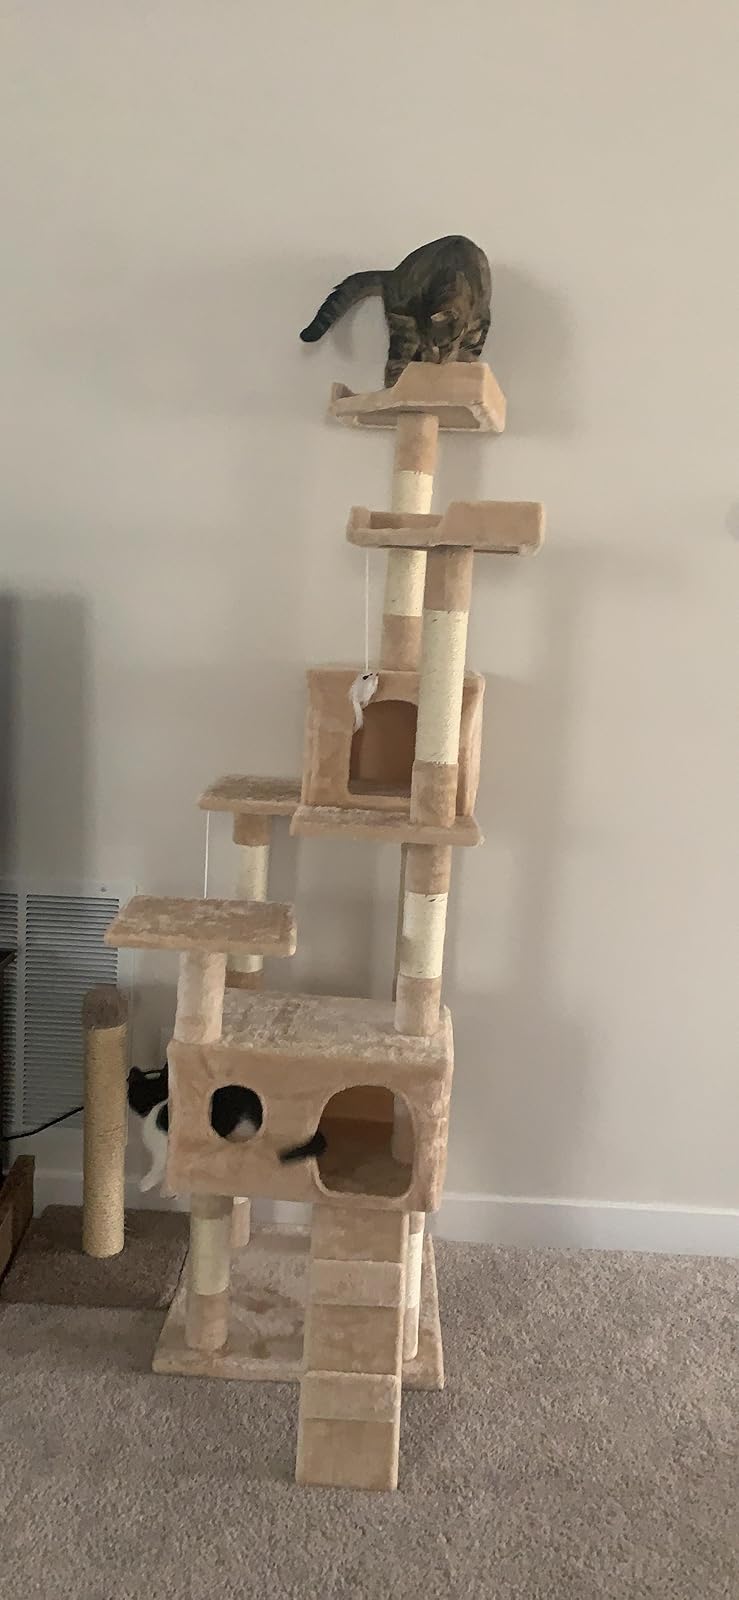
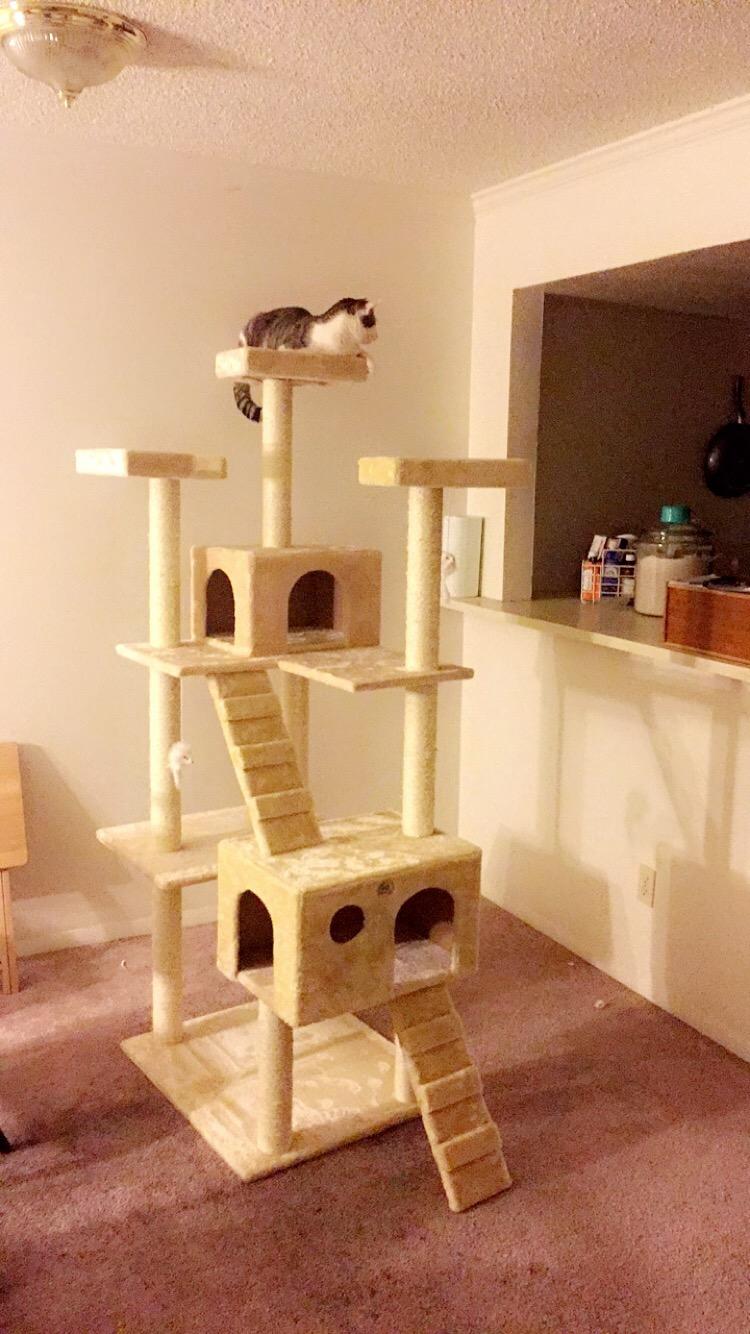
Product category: items_cat tree
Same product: no